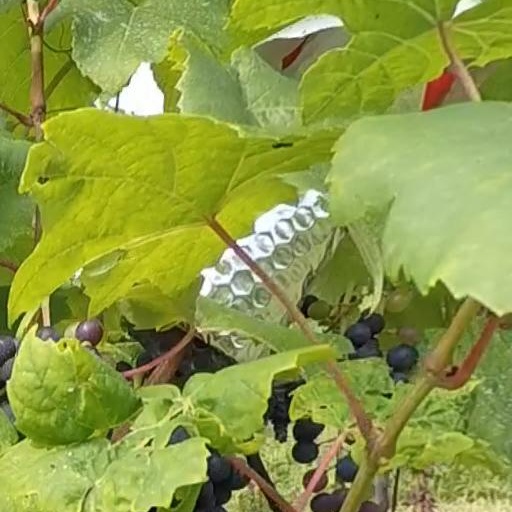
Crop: grape